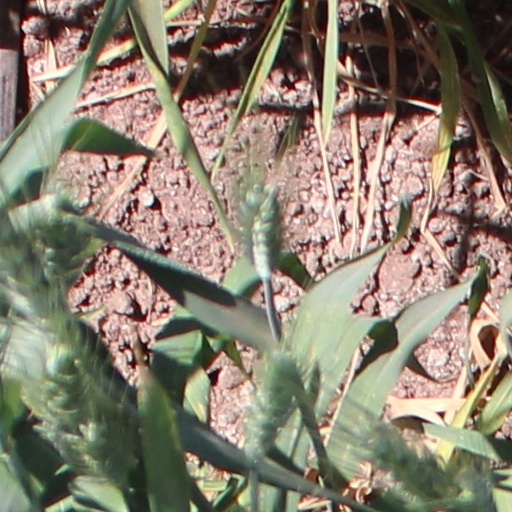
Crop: wheat